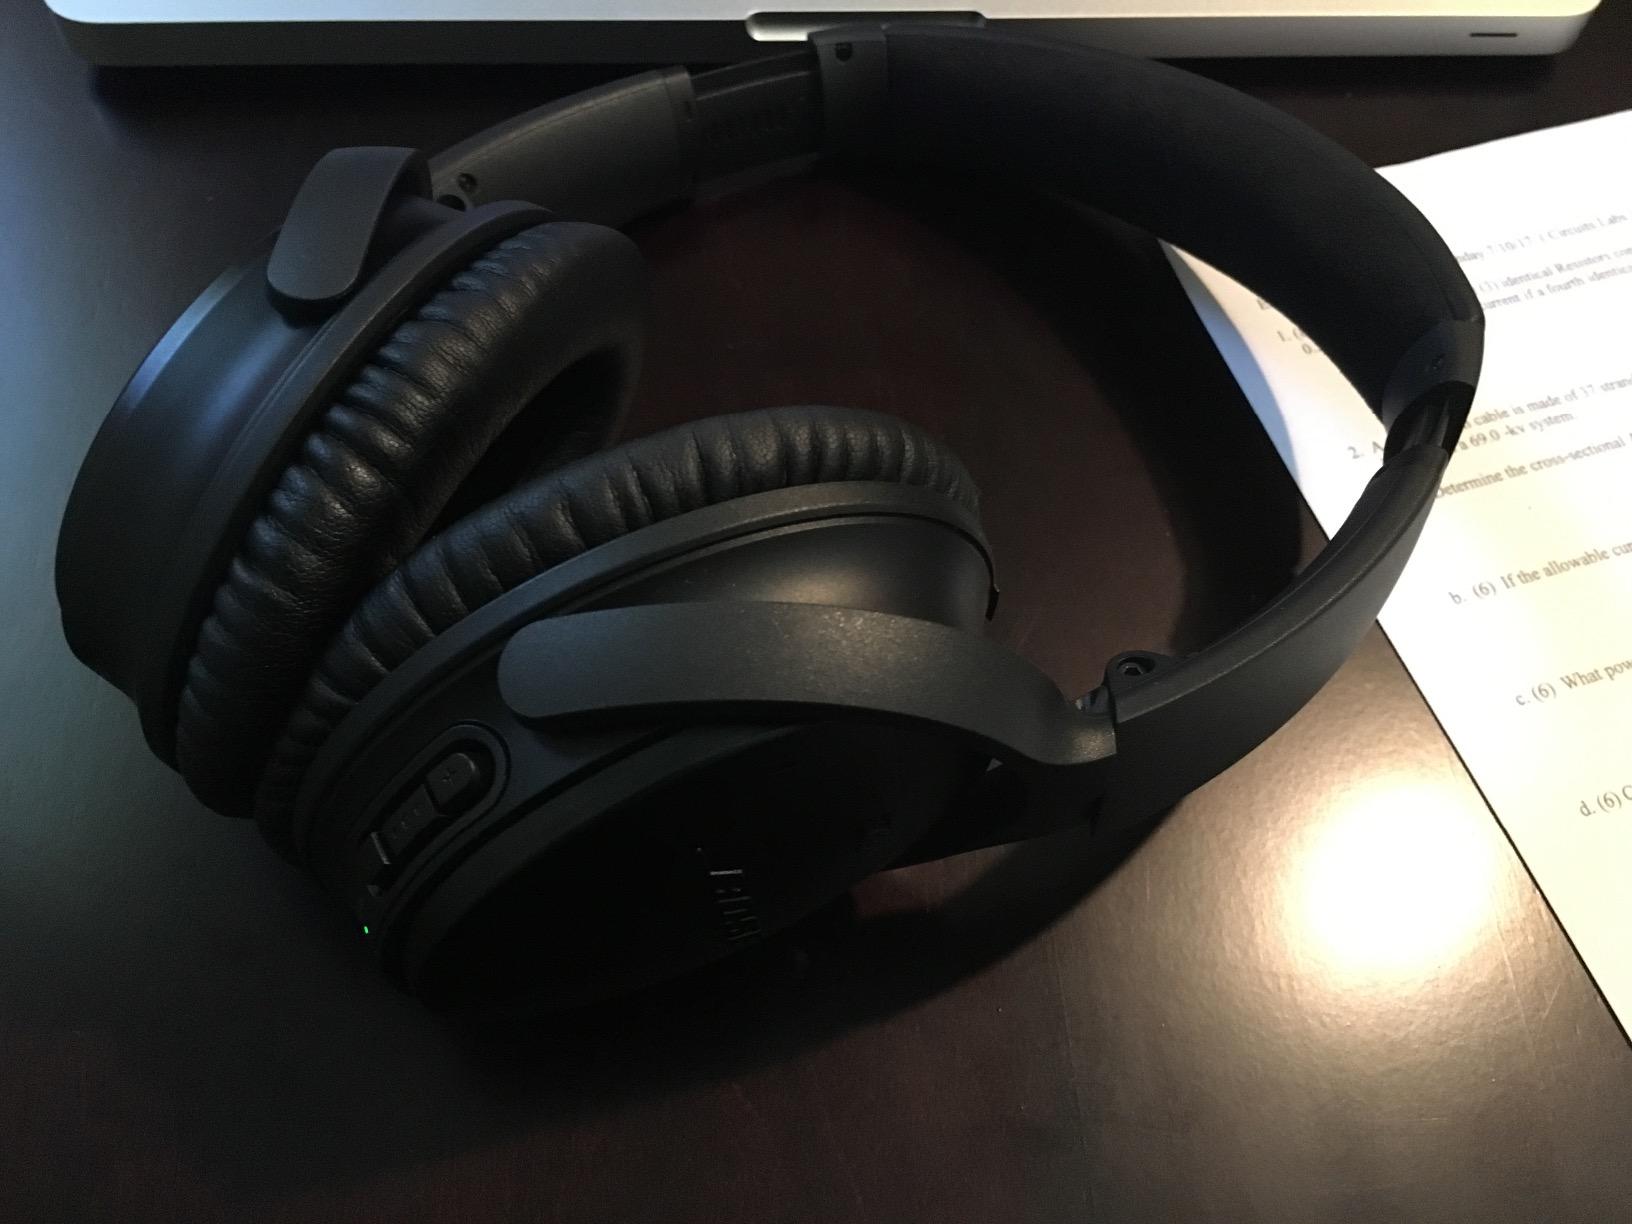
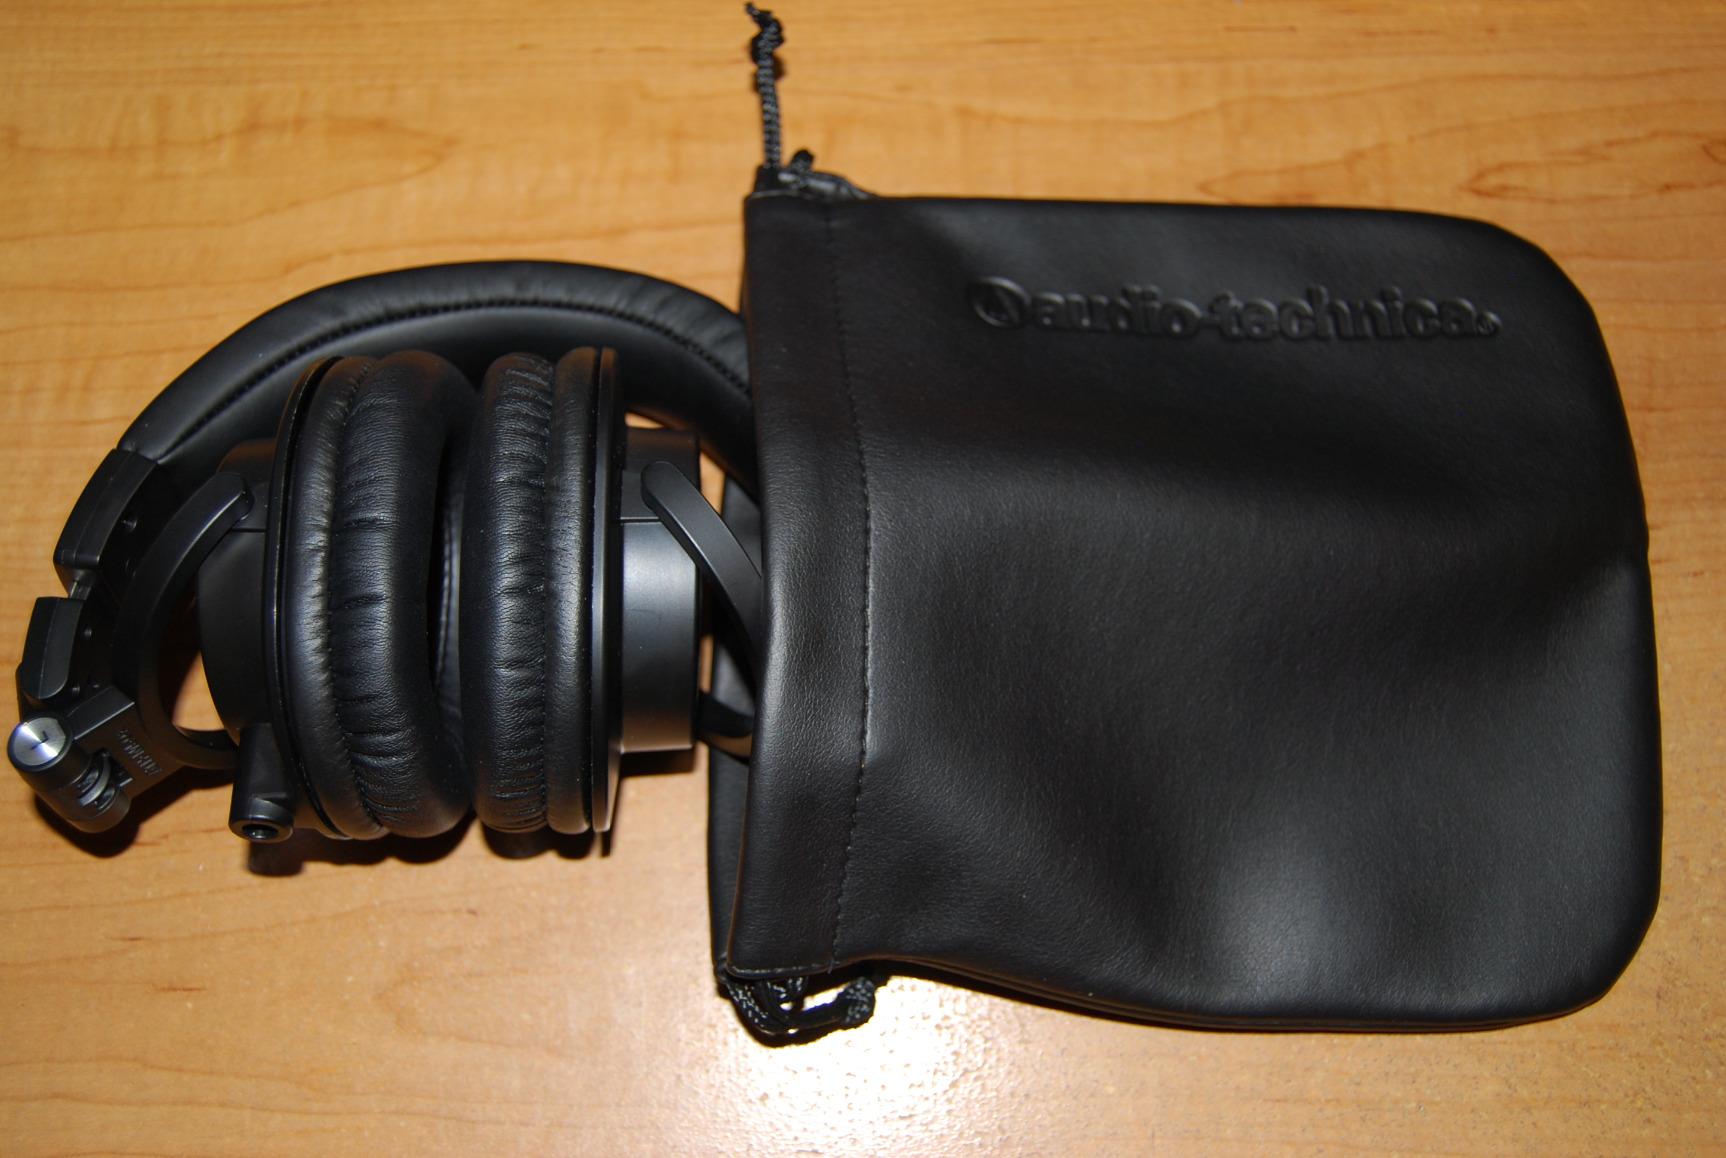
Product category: headphones
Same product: no